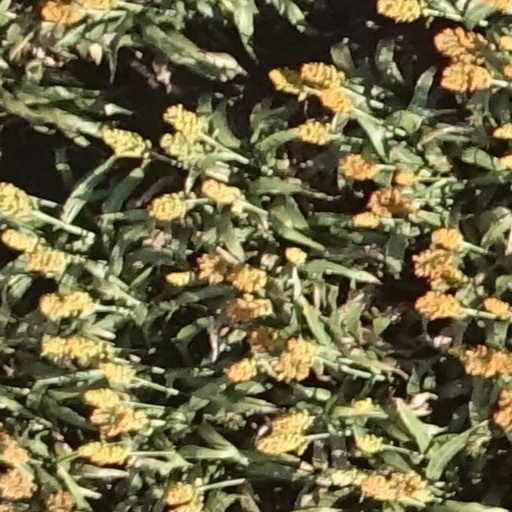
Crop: sorghum